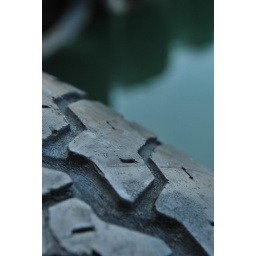
94/365. yes there actually is a sign that says that out by mississinewa. its like a lake or something around here.